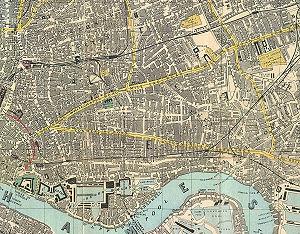
Le terme East End est communément utilisé pour faire référence au East End of London, une aire géographique à Londres, marquée à l'est d'une ligne par les murailles médiévales de la cité de Londres et au nord de la Tamise, bien que ses limites ne soient pas officiellement fixées par des lignes universellement acceptées. L'utilisation du terme, péjorative à l'origine, est attestée à la fin du XIXᵉ siècle, alors que l'expansion de la population de la cité provoque une surpopulation extrême dans toute la zone, les pauvres et les immigrants se concentrant dans l'East End. Ces problèmes sont exacerbés par la construction des docks de St Katharine en 1827 et des terminus ferroviaires du centre de Londres, qui nécessite la destruction des anciens taudis, causant le déplacement d'importantes populations vers l'East End. En l'espace d'un siècle, l'East End devient synonyme de pauvreté, de surpopulation, de maladie et de criminalité.